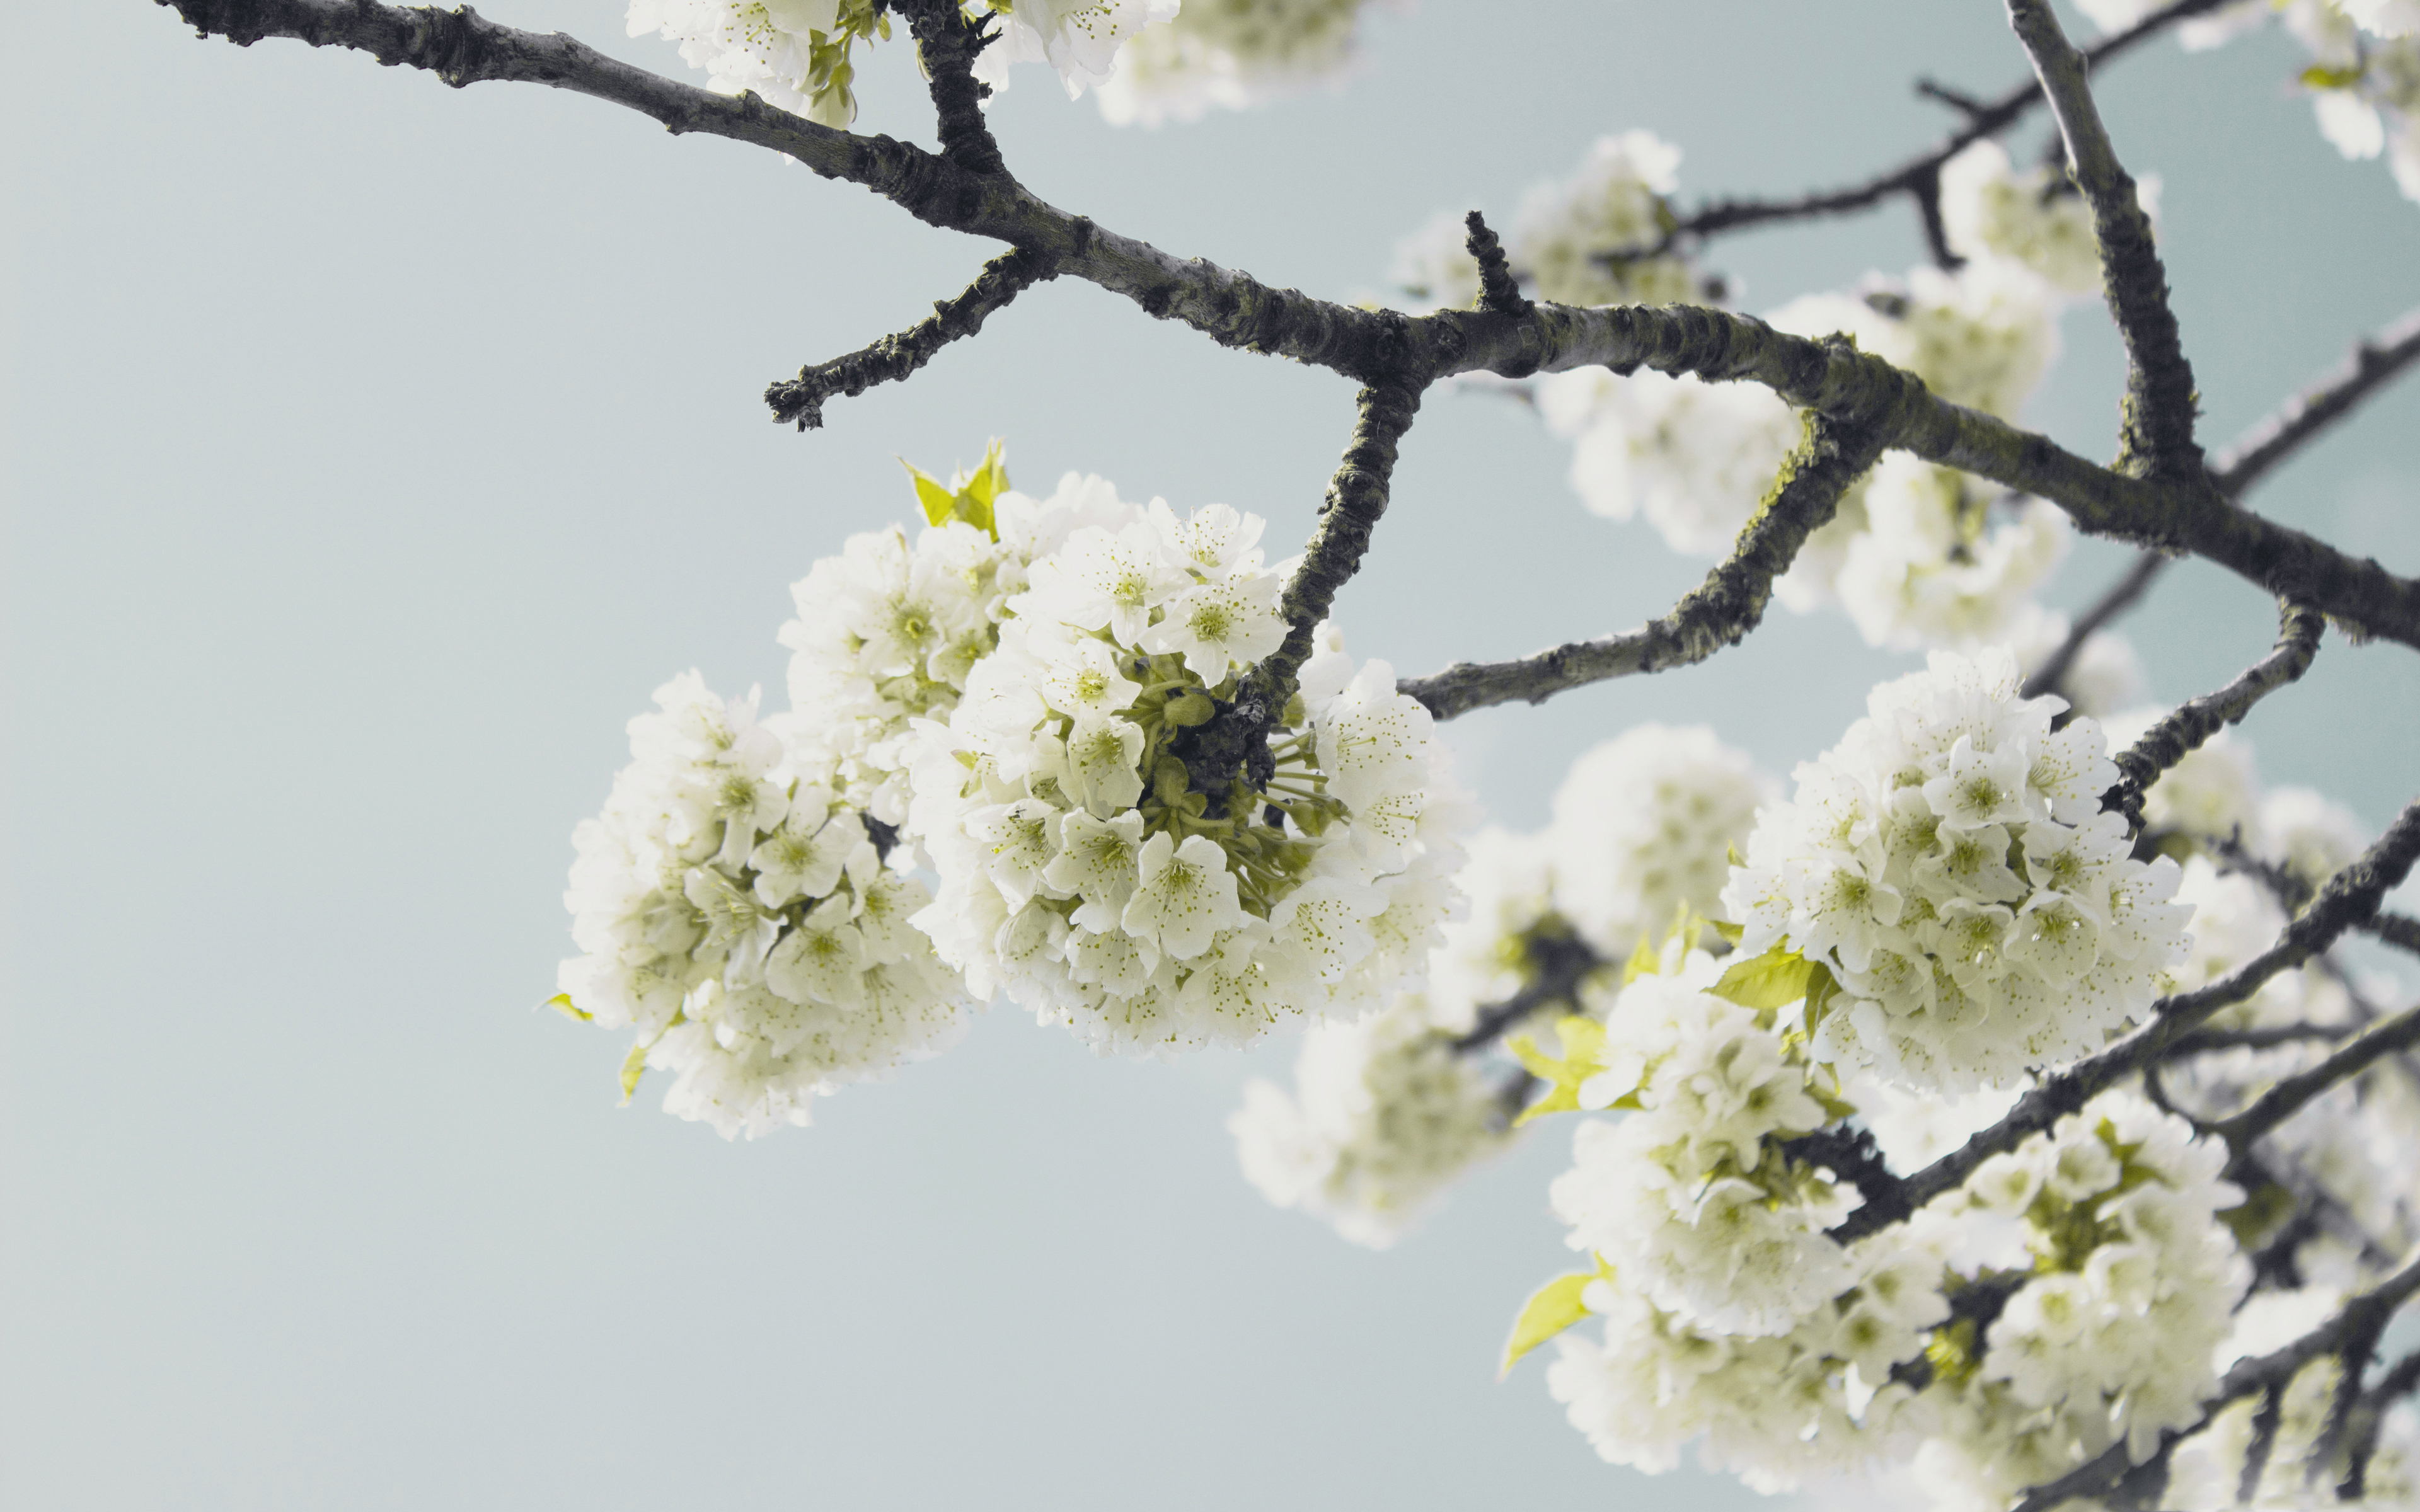
tree, nature, branch, blossom, winter, plant, photography, flower, spring, green, produce, flora, season, cherry blossom, twig, close up, macro photography